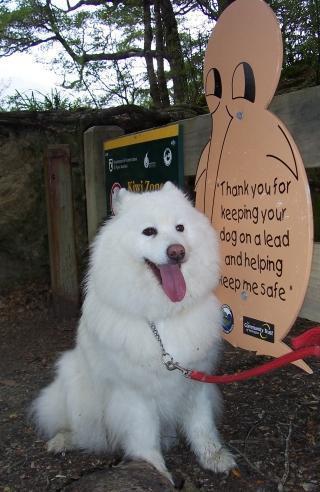
Samoyed